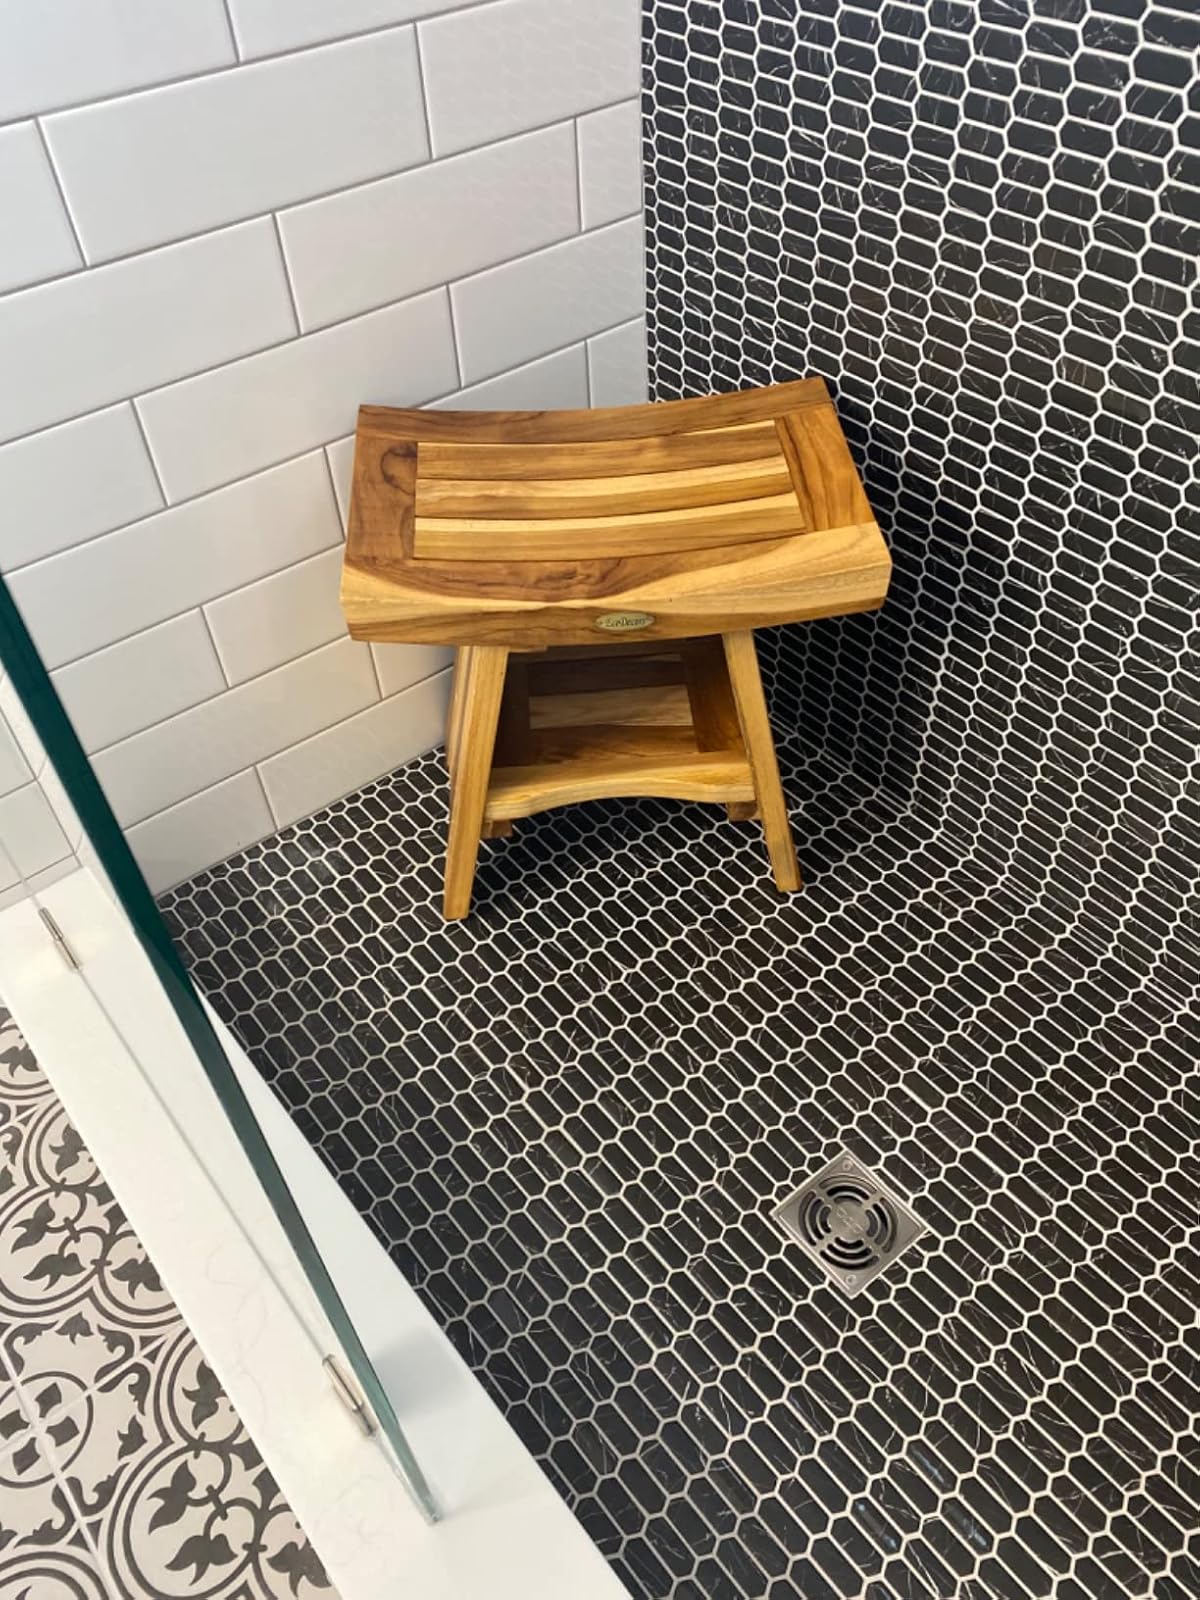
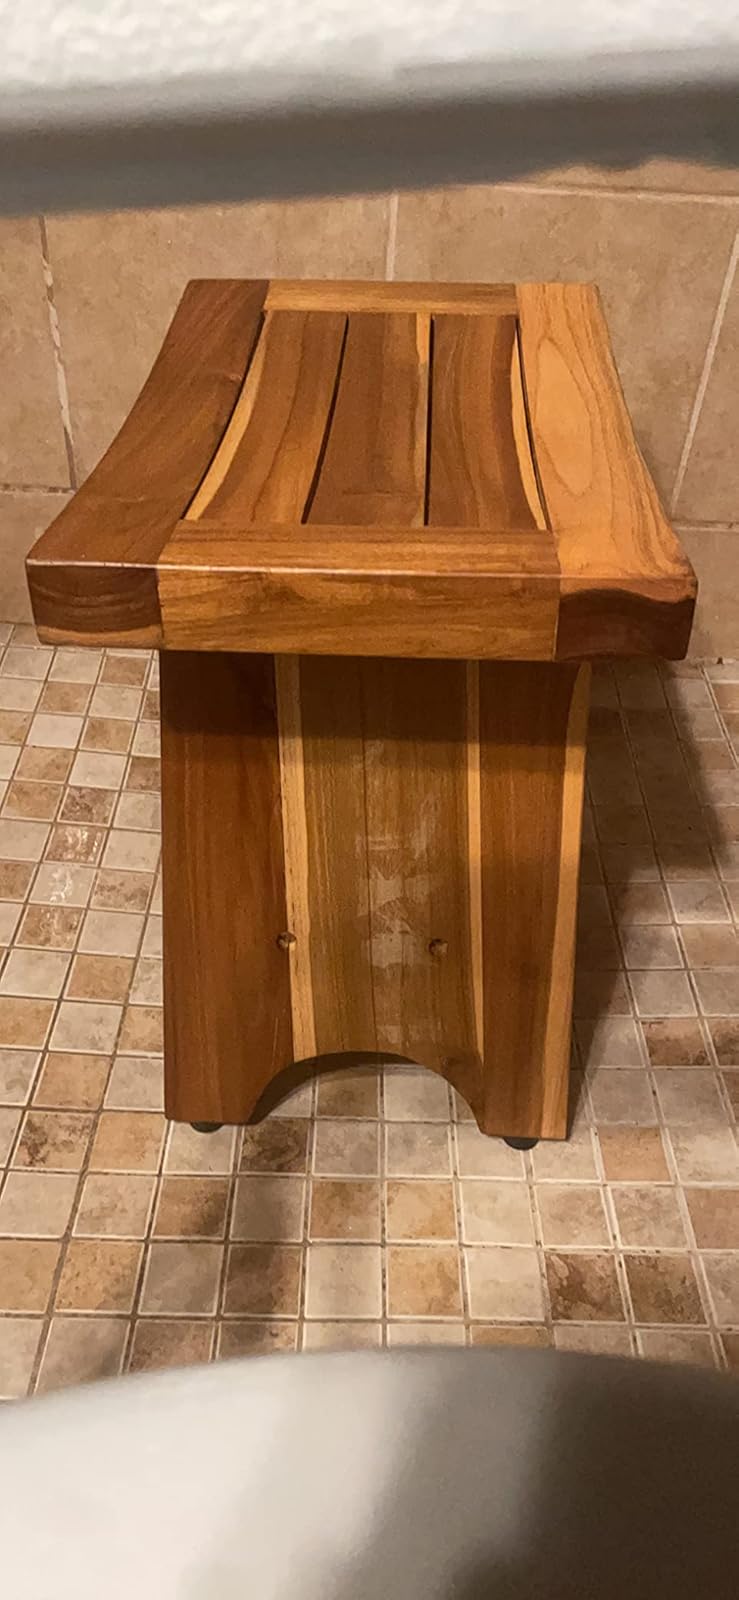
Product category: stool
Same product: yes